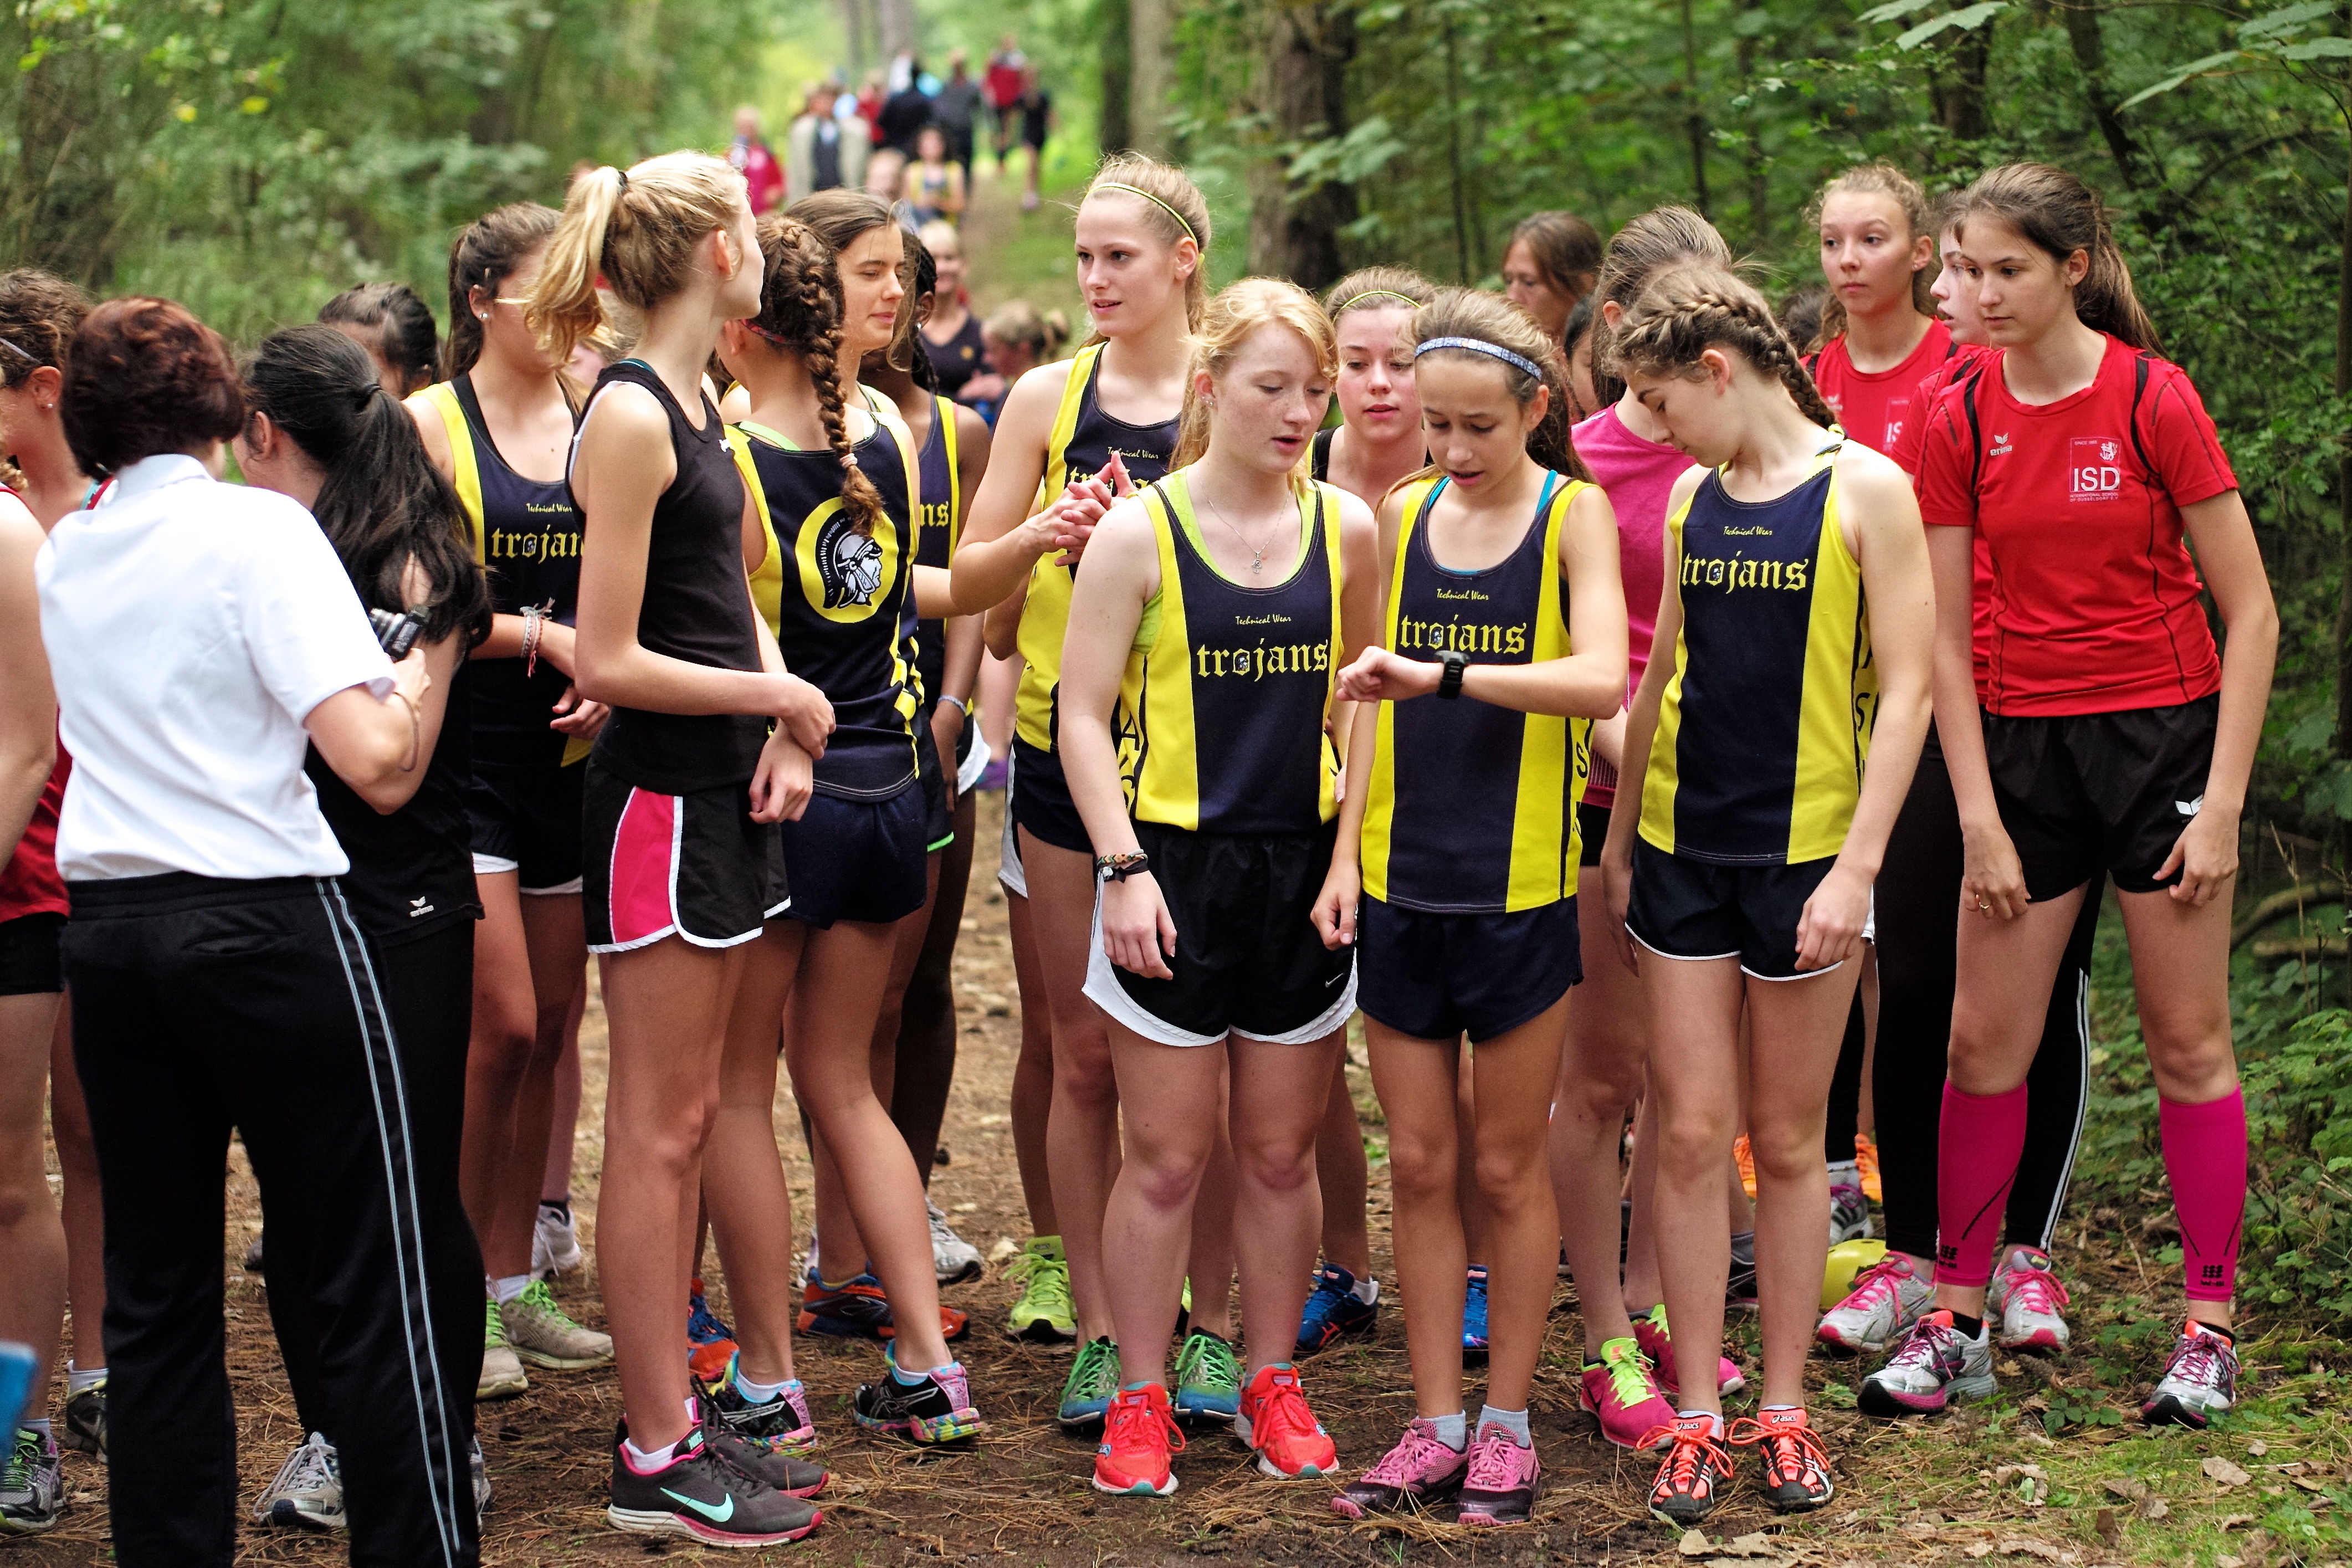
person, running, country, recreation, cross, race, competition, holland, hague, netherlands, girls, m, american, team, sports, boys, 50, school, runners, endurance, leica, 240, summilux, wassenaar, athletics, meet, xc, sprint, physical exercise, outdoor recreation, human action, social group, endurance sports, duathlon, long distance running, cross country running